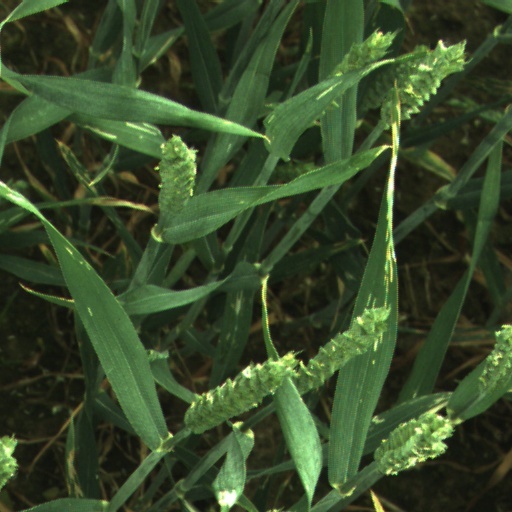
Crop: wheat